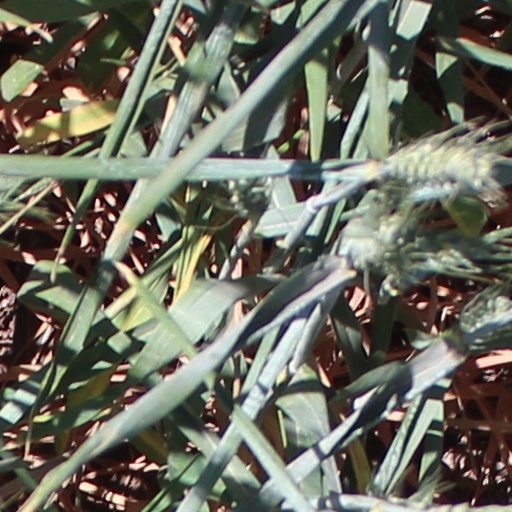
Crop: wheat